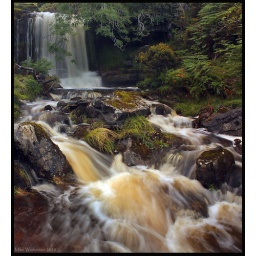
A two shot top/bottom stitch of the peat stained water running down the Cwm Claisfer valley in the Brecon Beacons.